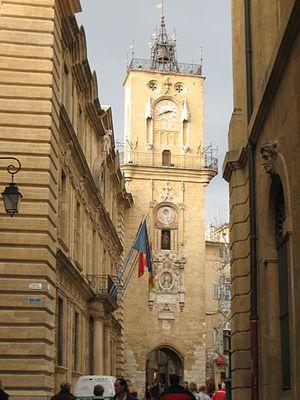
La place de l'Hôtel-de-Ville est une place d'Aix-en-Provence, située en plein centre-ville, devant l'hôtel de ville, installé depuis le XIVᵉ siècle au pied de la tour de l'horloge, l'ancien beffroi de la ville dans lequel se trouve une horloge astronomique datant de 1661.